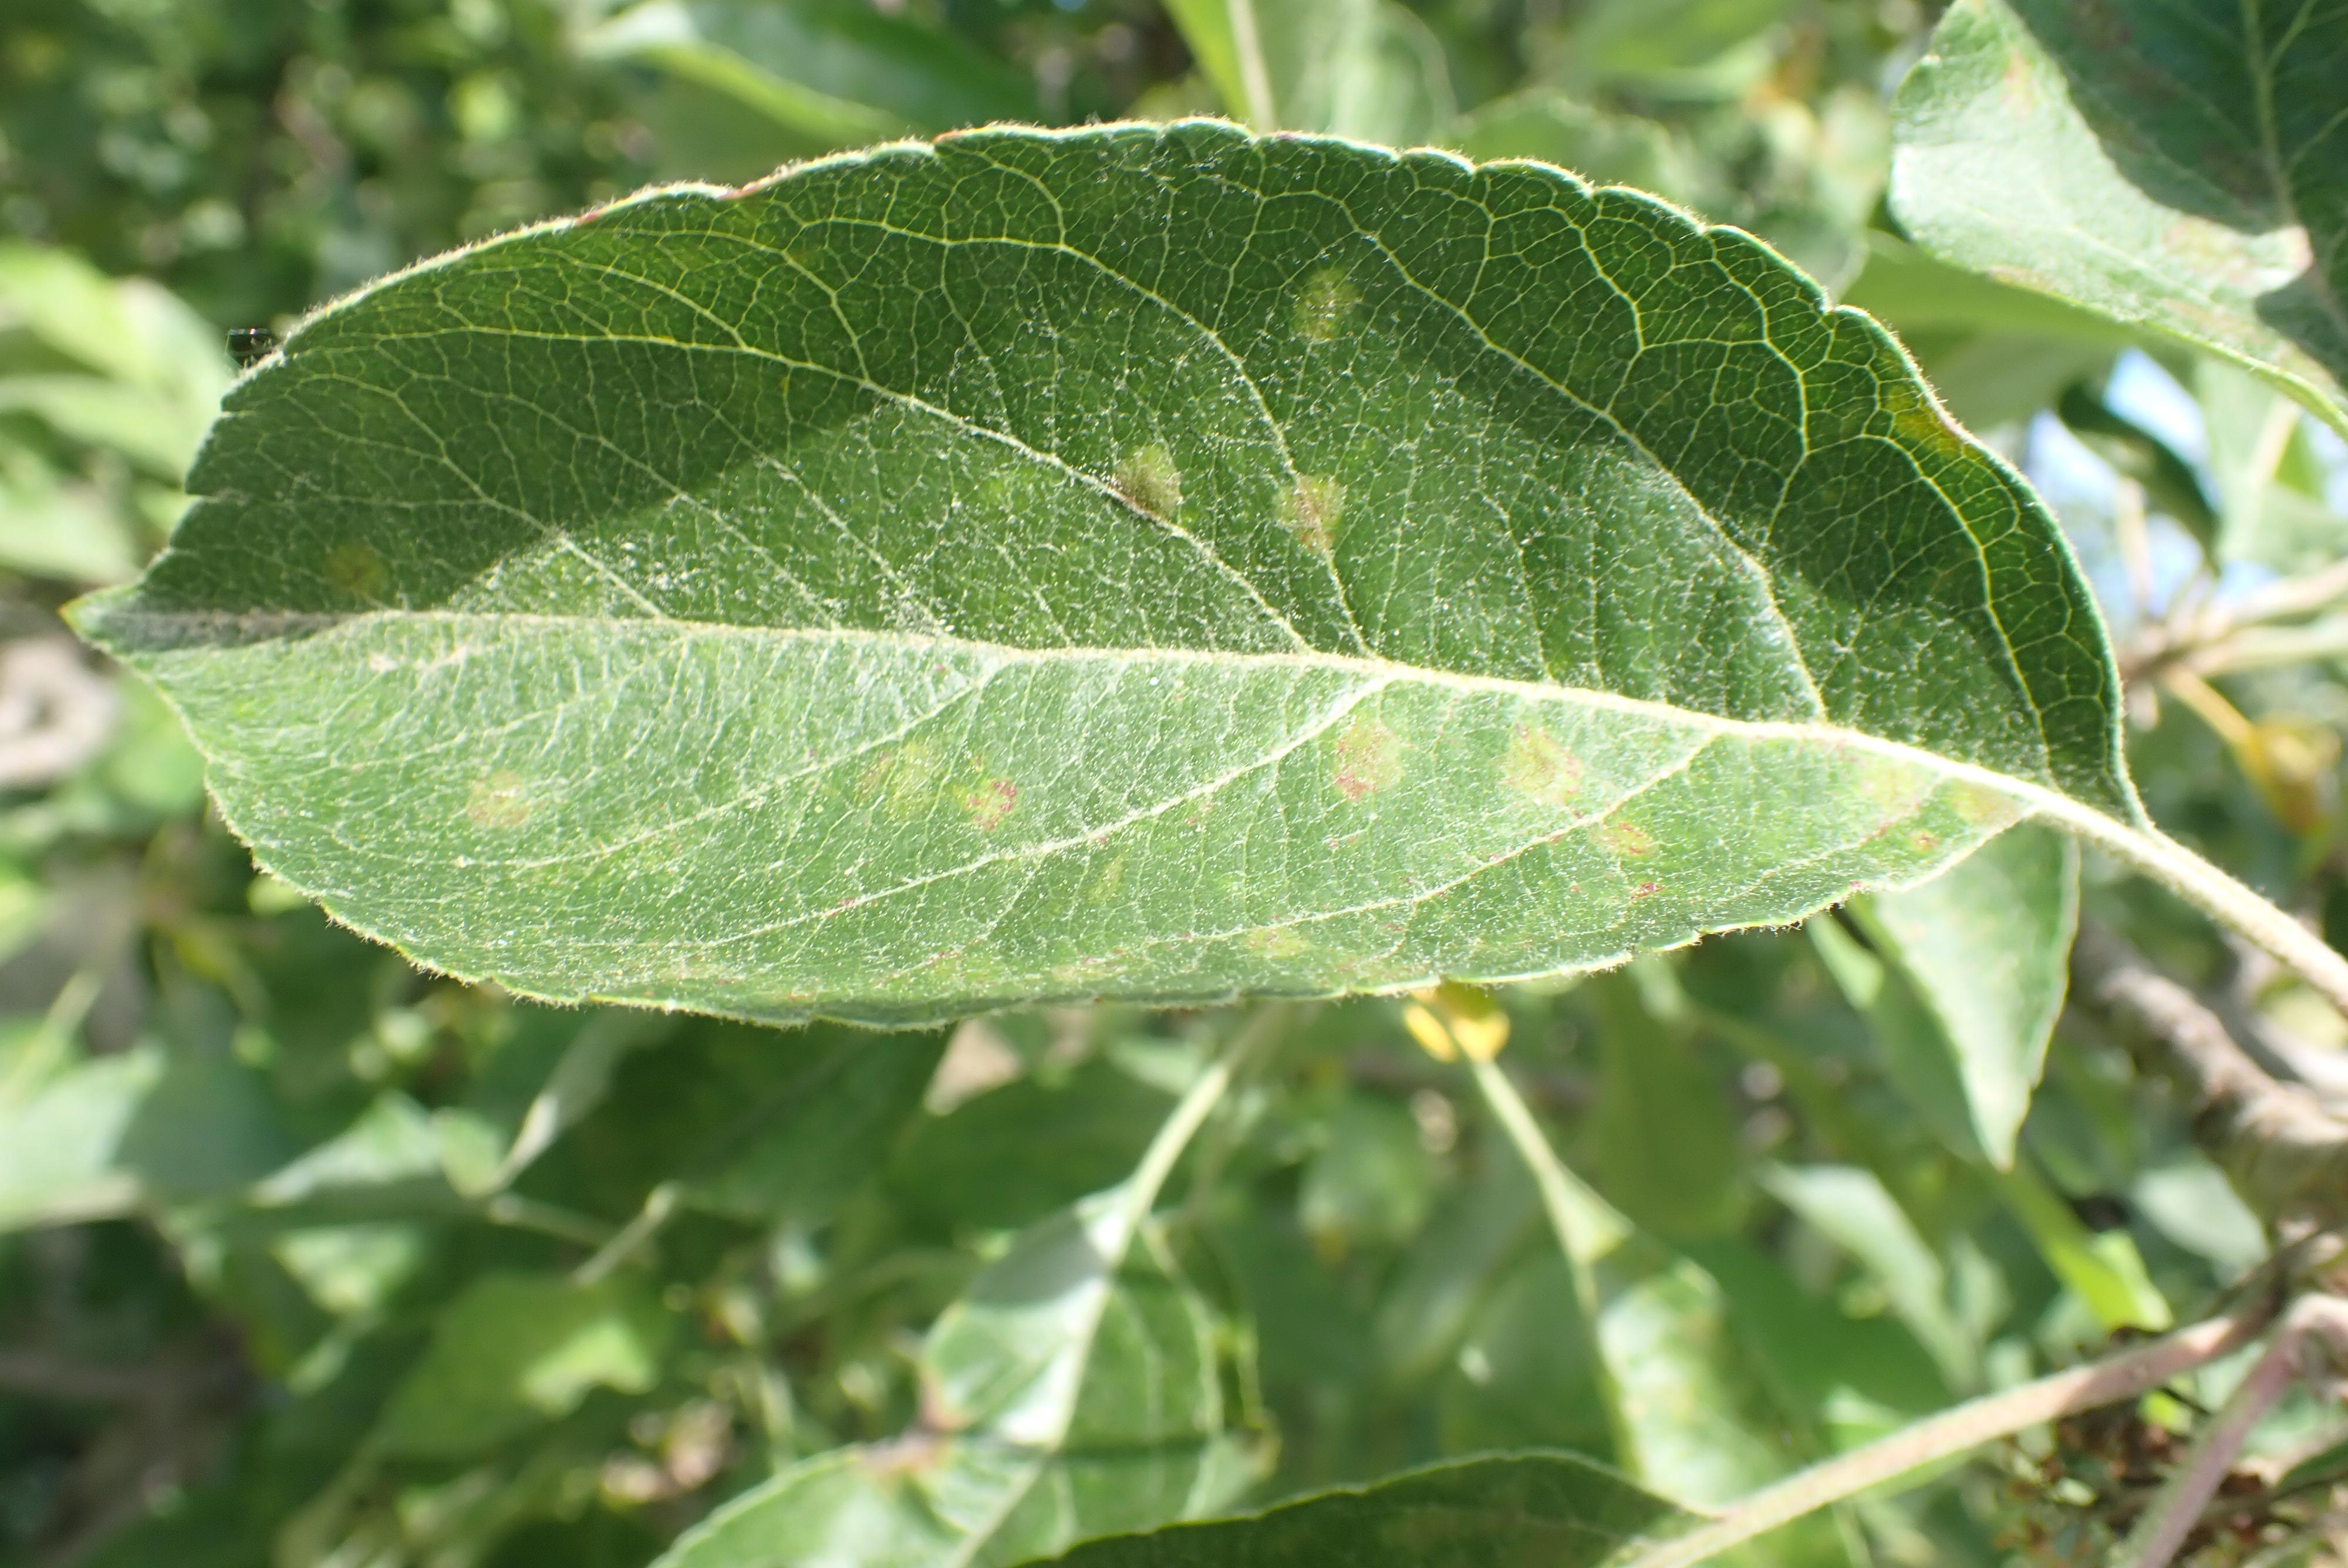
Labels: scab